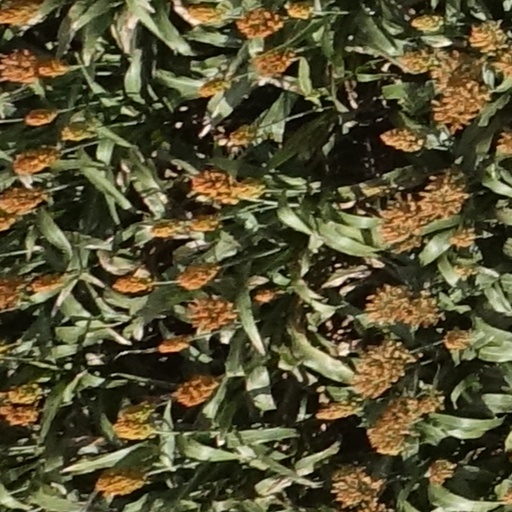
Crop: sorghum